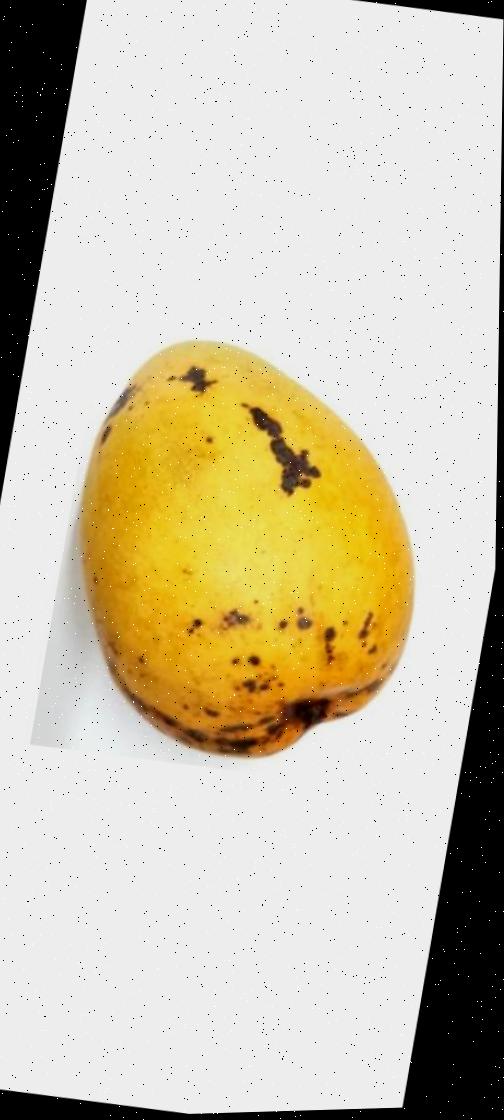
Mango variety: Bari-11